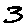
Label: 3